Nail clubbing

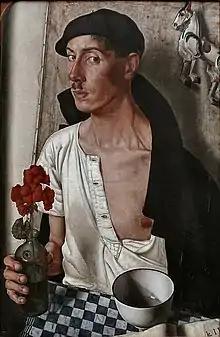
Self-portrait by Dick Ket showing nail clubbing.

The exact frequency of clubbing in the population is not known. A 2008 study found clubbing in 1%, or 15 patients, of 1511 patients admitted to a department of internal medicine in Belgium. Of these, 40%, or 6 patients, had significant underlying disease of various causes, while 60%, or nine patients, had no medical problems after further investigation and remained well over the subsequent year.